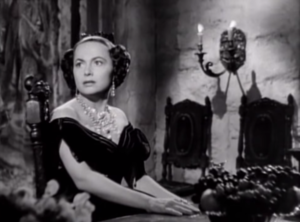
Ma cousine Rachel est un film américain réalisé par Henry Koster, sorti en 1952, adapté du roman du même nom : Ma cousine Rachel de Daphne Du Maurier.